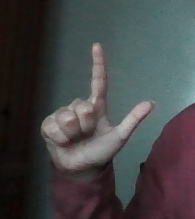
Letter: laam